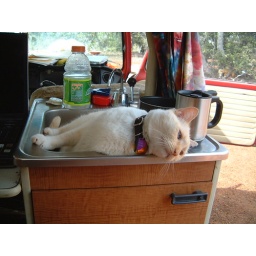
Bongo enjoys sleeping in the Volkswagen bus sink!